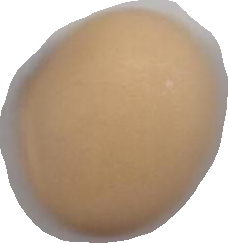
Variety: Anjasmoro